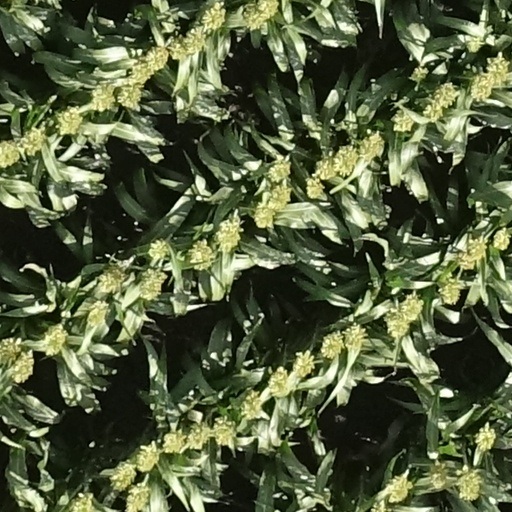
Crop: sorghum